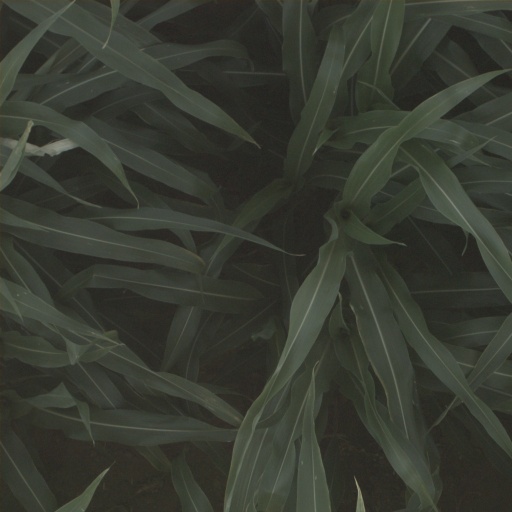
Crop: sorghum